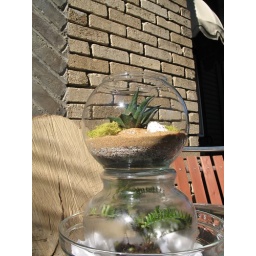
rock, soil, sand layers. Succulent with lichen and sea shells in glass bowl.